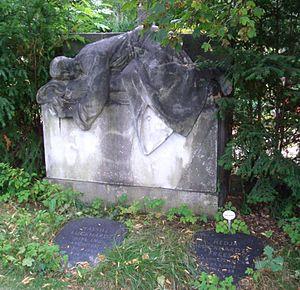
Hans Luckhardt fut un architecte allemand et le frère de Wassili Luckhardt avec qui il travailla toute sa vie. Il étudia à l'université de Karlsruhe avec Hermann Billing et fit partie du Novembergruppe, de l'Arbeitsrat für Kunst et de la Gläserne Kette. En collaboration avec Anton Lorentz il dessina des meubles dans les années 1920 et 1930, surtout des chaises en tube en acier et mobiles.
Wassili Luckhardt est un architecte allemand. Il fit ses études à l'université technique de Berlin et à l'université technique de Dresde. Wassili et son frère Hans Luckhardt sont professionnellement restés très proche pratiquement toute leur vie, travaillant ensemble. Ils étaient tous deux membres du Novembergruppe, de l'Arbeitsrat für Kunst, de la Gläserne Kette et, à partir de 1926, du groupe der Ring. Les deux frères partageaient un bureau avec l'architecte Alfons Anker.
Le cimetière de Luisenstadt se trouve derrière la place Südstern à Berlin-Kreuzberg. Il a été aménagé en 1831 à la place d'un ancien vignoble. C'est avec une superficie de 90 155 m² le plus grand des quatre cimetières de la Bergmannstraße, bien que son entrée principale ne donne pas sur cette rue. La statue de l'ange de la Résurrection, sculptée par Otto Geyer, domine le centre du cimetière.